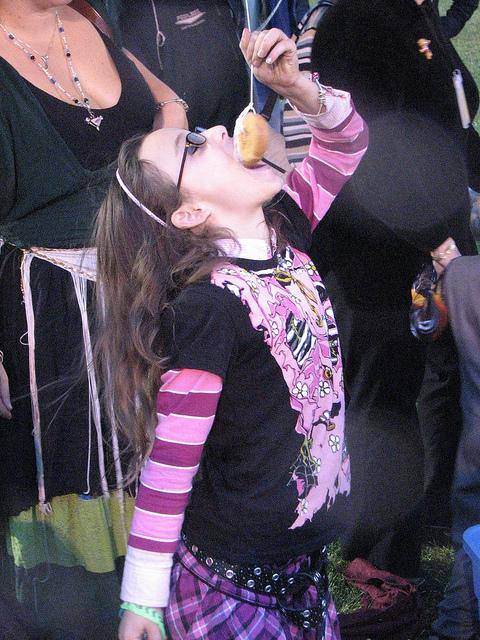
A girl holds on to her food with the string cheese.